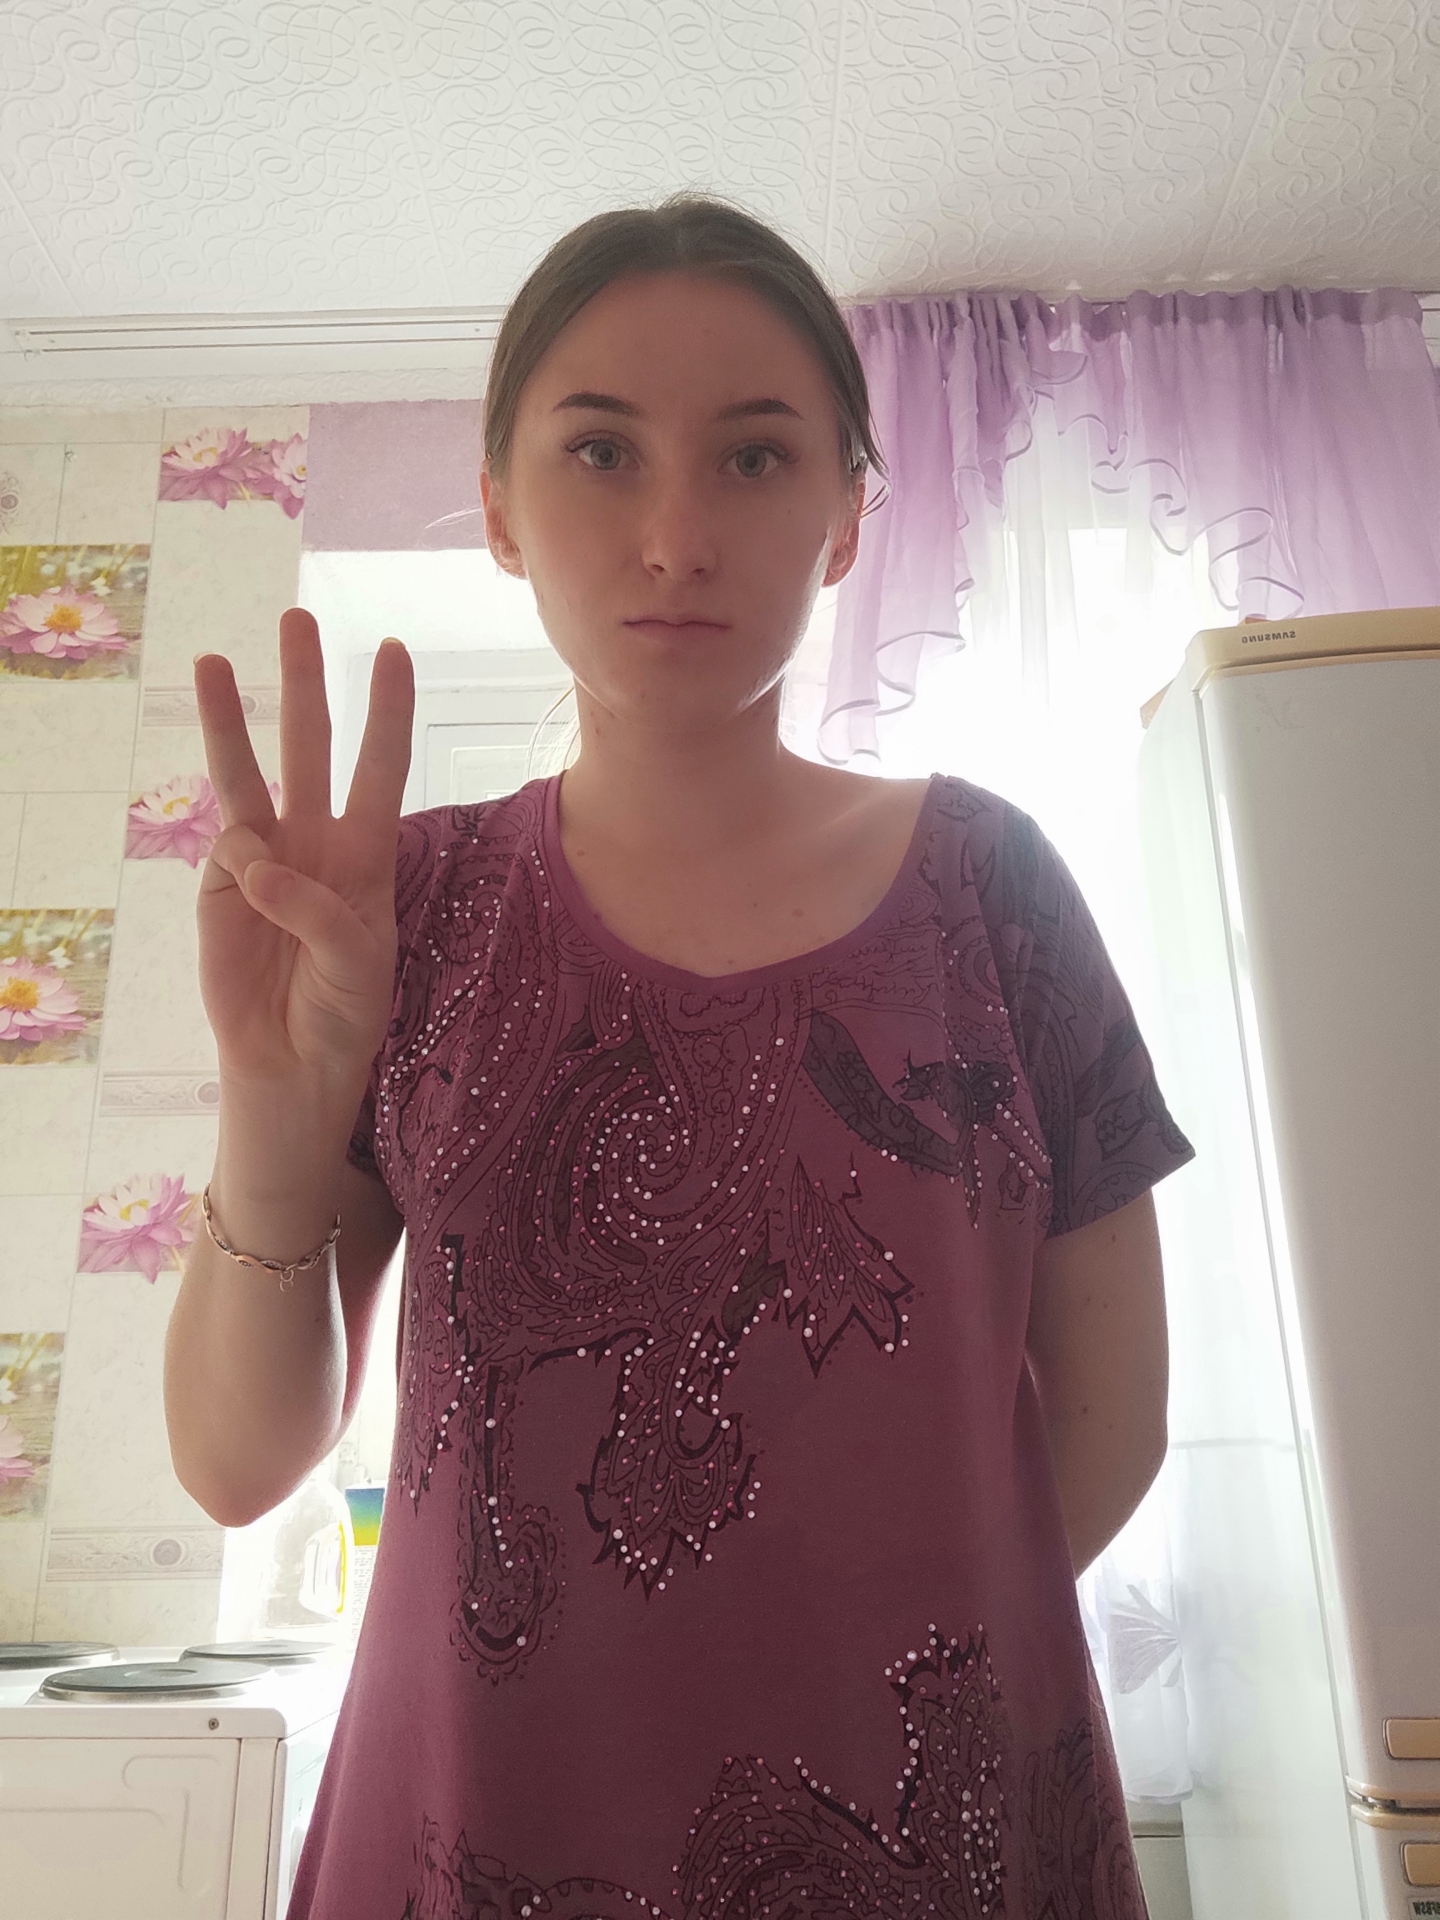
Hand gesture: three